Kjölur

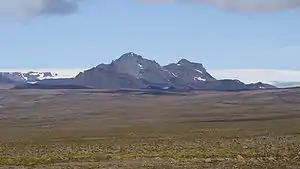
View from Kjölur towards Hofsjökull and Arnarfell hiðmikla

Like Sprengisandur highland road, the area was probably known since the first times of Icelandic settlement and is mentioned in the Icelandic sagas. A track along Langjökull was used as a shortcut between regions during summer. This is today known as "Kjalvegur hinn forni" (Old Kjalvegur) and is still in use for trekking and horse-riding. Piles of stones mark the track through the highland desert. After some people had perished in a snowstorm by the end of the 18th century, the Kjölur road was forgotten for about 100 years. It was rediscovered in the 19th century.